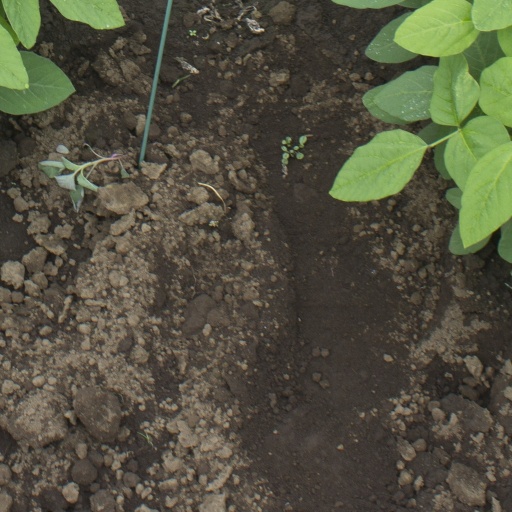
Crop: soybean